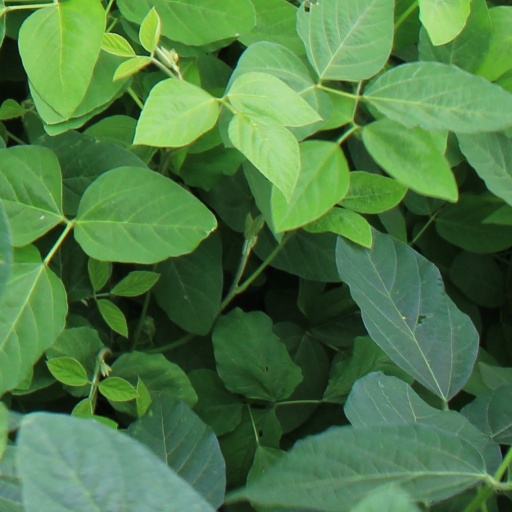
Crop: soybean